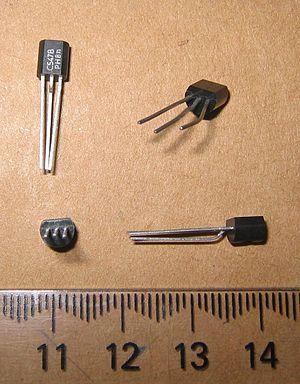
Le TO-92 est un boîtier de composant électronique. Il s'agit du boîtier le plus utilisé dans la construction de transistors discrets. L'encapsulation est réalisée principalement en epoxy ou en matière plastique, ce qui conduit à une taille compacte et à un coût très réduit.